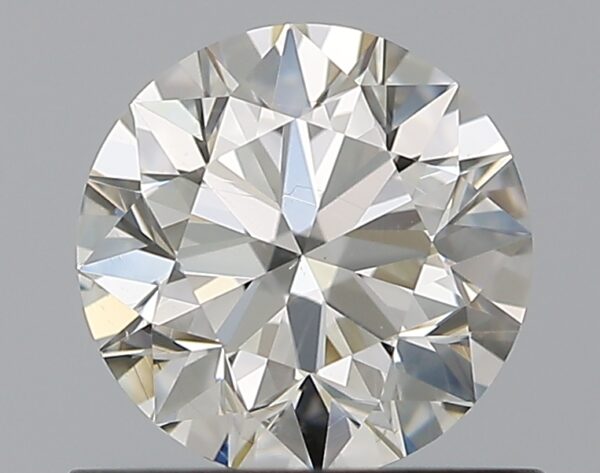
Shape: round
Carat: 0.71
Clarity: SI1
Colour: J
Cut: EX
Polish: VG
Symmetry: EX
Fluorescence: N
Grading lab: GIA
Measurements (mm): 5.64 x 5.67 x 3.55